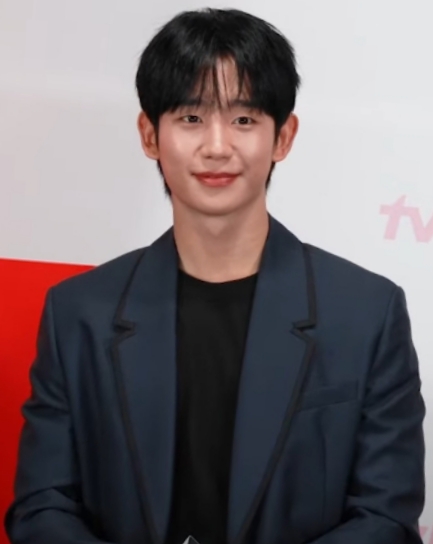
ช็อง แฮ-อิน

| name = ช็อง แฮ-อิน
| image = Jung Hae-in 정해인 2024 02.jpg
| caption = ช็องในเดือนสิงหาคม 2024
| birth_place = โซล เกาหลีใต้
| education = มหาวิทยาลัยพย็อแท็ก
| years_active = 2013–ปัจจุบัน
| agent = เอฟเอ็นซีเอนเตอร์เทนเมนต์
| module = Infobox Korean name|child=yes|headercolor=transparent
| rr = Jeong Hae-in
| mr = Chŏng Haein
ช็อง แฮ-อิน (; เกิด 1 เมษายน ค.ศ. 1988) เป็นนักแสดงชาวเกาหลีใต้ เขาปรากฏเป็นครั้งแรกในมิวสิกวีดีโอเพลง "โมยา" ของAOA Black|เอโอเอแบล็กเมื่อ ค.ศ. 2013 ก่อนเปิดตัวอย่างเป็นทางการผ่านละครโทรทัศน์เรื่อง "คำสาปร้าย วิวาห์รัก" ในปีถัดมา เขาเริ่มมีชื่อเสียงจากบทสมทบในเรื่อง "ลิขิตฝันฉันและเธอ" และ "ฟ้าพลิก ชีวิตยังต้องสู้" ช็องได้รับบทนำครั้งแรกเมื่อ ค.ศ. 2018 ในเรื่อง "สื่อในสายฝน " และยังได้รับการยอมรับจากบทนำของเขาในเรื่อง "D.P. หน่วยล่าทหารหนีทัพ"
== ผลงานการแสดง ==
=== ภาพยนตร์ ===
| class="wikitable sortable"
!ปี
!เรื่อง
!บทบาท
! class="unsortable" |หมายเหตุ
! อ้างอิง
|-
|
|:ko:레디액션 청춘|"เดอะยูธ"
| พัก มัน-แจ
|
|
|-
|
|Salut d'Amour (film)|"หัวใจรักไม่หมดไฟ"
| คิม ซ็อง-ชิล (วัยหนุ่ม)
|
|
|-
|
|"เดอะมูนออฟโซล"
| จี พย็อง
| ภาพยนตร์สั้น
|
|-
| rowspan="2" |
|The King's Case Note|"เดอะคิงส์เคสโน๊ต"
|ฮึก-อุน
|
|
|-
|:ko:역모: 반란의 시대|"คอนสไปเรซี: เอจออฟรีเบลเลียน"
| คิม โฮ
|
|
|-
|
|Heung-boo: The Revolutionist|"ฮึง-บู: เดอะเรโวลูชันนิส"
| พระเจ้าฮ็อนจงแห่งโชซ็อน
|
|
|-
| rowspan="2" |
|Tune in for Love|"คลื่นรักสื่อใจ"
| ชา ฮย็อน-อู
|
|
|-
|"Start-Up (film)|สตาร์ต-อัป"
| อู ซัง-พิล
|
|
|-
| rowspan="1" |
|"พีวอนฮาโมนี: เดอะบีกินนิงออฟอะนิวเวิลด์"
| ฮัน
| แขกรับเชิญ
|
|
=== ละครโทรทัศน์ ===
| class="wikitable sortable"
!ปี
!เรื่อง
!บทบาท
! เครือข่าย
! อ้างอิง
|-
| rowspan="2" |
| "คำสาปร้าย วิวาห์รัก"
| ชเว คัง-อิน
|Chosun Broadcasting Company|	ทีวีโชซ็อน
|
|-
|"ซัมชองซา 3 ทหารเสือคู่บัลลังก์"
| อัน มิน-ซอ
|ทีวีเอ็น
|
|-
| rowspan="2" |
|" เทพบุตรแวมไพร์"
| จู ฮย็อน-อู
|เคบีเอส 2
|
|-
| "Reply วันวาน 1988"
|โบ-ย็อง (รับเชิญ ตอนที่ 13)
|ทีวีเอ็น
|
|-
| rowspan="2" |
|"เยห์แดตส์เดอะเวย์อิตอิส"
| ยู เซ-จุน
|เอสบีเอส
|
|-
|"ก็อบลิน คำสาปรักผู้พิทักษ์วิญญาณ"
| ชเว แท-ฮี (รับเชิญ ตอนที่ 7–8)
| ทีวีเอ็น
|
|-
|
|"ไนต์ไลต์"
| ทัก
|เอ็มบีซี
|
|-
|
|"ลิขิตฝันฉันและเธอ"
| ฮัน อู-ทัก
| เอสบีเอส
|
|-
|
| "ฟ้าพลิก ชีวิตยังต้องสู้"
| หัวหน้ายู
| ทีวีเอ็น
|
|-
|
| "สื่อในสายฝน"
| ซอ จุน-ฮี
|เจทีบีซี
|
|-
|
| "สายใยคืนใบไม้ผลิ"
| ยู จี-โฮ
| เอ็มบีซี
|
|-
|
| "เสี้ยวหัวใจยังไงก็เป็นเธอ"
| มุน ฮา-ว็อน
| ทีวีเอ็น
|
|-
|
|"สโนว์ดรอป (ละครโทรทัศน์)|สโนว์ดรอป"
| อิม ซู-โฮ
| เจทีบีซี
|
|-
|
=== เว็บซีรีส์ ===
| class="wikitable sortable plainrowheaders"
|-
! scope="col" rowspan="2" | ปี
! scope="col" colspan="1" | ชื่อ
! scope="col" rowspan="2" | เครือข่าย
! scope="col" rowspan="2" | บทบาท
! scope="col" rowspan="2" | หมายเหตุ
! scope="col" rowspan="2" class="unsortable" |
|-
! scope="row" | 2021
| "D.P. หน่วยล่าทหารหนีทัพ"
| เน็ตฟลิกซ์
| อัน จุน-โฮ
| ฤดูกาลที่หนึ่ง
| style="text-align:center;" |
|-
|
=== รายการโทรทัศน์ ===
| class="wikitable plainrowheaders"
|-
! scope="col" rowspan="2" | ปี
! scope="col" colspan="2" | ชื่อ
! scope="col" rowspan="2" | เครือข่าย
! scope="col" rowspan="2" | บทบาท
! scope="col" rowspan="2" class="unsortable" |
|-
! scope="col" | อังกฤษ
! scope="col" | เกาหลี
|-
! scope="row" | 2019–2020
| "ช็อง แฮ-อิน ทราเวลล็อก"
| 정해인의 걸어보고서
| เคบีเอส 2
| ตนเอง
| style="text-align:center;" |
|-
! scope="row" | 2021
| "เฮาส์ออนวีลส์ 3"
| 바퀴 달린 집
|ทีวีเอ็น
| แขกรับเชิญ ตอนที่ 11
| style="text-align:center;"|
|
== รางวัลและการเสนอชื่อ ==
| class="wikitable sortable"
!ปี
!รางวัล
!สาขา
!ผู้รับ
!ผล
! class="unsortable" |
|-
|2016
| เอสบีเอสดราม่าอะวอดส์ ครั้งที่ 24
| รางวัลดาราหน้าใหม่
|"เยห์แดตส์เดอะเวย์อิตอิส"
|
|
|-
|2017
| เอสบีเอสดราม่าอะวอดส์ ครั้งที่ 25
| รางวัลดีเด่น ประเภทนักแสดงชายในละครวันพุธ–พฤหัสบดี
|"ลิขิตฝันฉันและเธอ"
|
|
|-
| rowspan="9" |2018
|แพ็กซังอาตส์อะวอดส์ ครั้งที่ 54
| นักแสดงชายยอดนิยม (โทรทัศน์)
|"อาตส์"
|
|
|-
| rowspan="2" |เอแพนสตาร์อะวอดส์|เอแพนสตาร์อะวอดส์ ครั้งที่ 6
| รางวัลดีเด่น ประเภทนักแสดงชายในมินิซีรีส์
| rowspan="5" |"สื่อในสายฝน"
|
| rowspan="2" |
|-
|เค-สตาร์อะวอด
|
|-
| rowspan="3" | เดอะโซลอะวอดส์ ครั้งที่ 2
| นักแสดงชายหน้าใหม่ยอดเยี่ยม (โทรทัศน์)
|
|
|-
|ป็อปปูลาริตีอะวอร์ด (โทรทัศน์)
|
|
|-
| รางวัลศิลปินกระแสเกาหลี
|
|
|-
| rowspan="3" | เอเชียอาร์ติสต์อะวอดส์ ครั้งที่ 3
| ศิลปินแห่งปี
| rowspan="5" | ตนเอง
|
| rowspan="3" |
|-
|เอเชียทาเลนต์
|
|-
| การแสดงอารมณ์ยอดเยี่ยม
|
|-
| rowspan="7" |2019
| rowspan="2" | เอเชียอาร์ติสต์อะวอดส์ ครั้งที่ 4
| ไอคอนยอดเยี่ยม
|
| rowspan="2" |
|-
| เอเอเอโพเทนเชียล (นักแสดง)
|
|-
| rowspan="2" |เอ็มบีซีดราม่าอะวอดส์ ครั้งที่ 19
| รางวัลใหญ่
| rowspan="2" |"สายใยคืนใบไม้ผลิ"
|
| rowspan="2" |
|-
| รางวัลดีเด่นสูงสุด ประเภทนักแสดงชายในละครวันพุธ–พฤหัสบดี
|
|-
| เทศกาลภาพยนตร์ลอนดอนอีสต์เอเชีย 2019
| ป็อปปูลาริตีอะวอร์ด
| rowspan="7" |"คลื่นรักสื่อใจ"
|
|
|-
|บลูดรากอนฟิล์มอะวอดส์ ครั้งที่ 40
|Blue Dragon Film Award for Best New Actor|นักแสดงชายหน้าใหม่ยอดเยี่ยม
|
|
|-
|ซีน 21 อะวอดส์
|นักแสดงชายหน้าใหม่ยอดเยี่ยม
|
|
|-
| rowspan="4" |2020
|แพ็กซังอาตส์อะวอดส์ ครั้งที่ 56
|Baeksang Arts Awards for Best New Actor (Film)|นักแสดงชายหน้าใหม่ยอดเยี่ยม (ภาพยนตร์)
|
|
|-
|แกรนด์เบลล์อะวอดส์ ครั้งที่ 56
| rowspan="3" | นักแสดงชายหน้าใหม่ยอดเยี่ยม
|
|
|-
| รางวัลศิลปะภาพยนตร์ช็อนซา ครั้งที่ 25
|
|
|-
| บูอิลฟิล์มอะวอดส์ ครั้งที่ 29
|
|
|
== อ้างอิง ==
== แหล่งข้อมูลอื่น ==
*
*
* ช็อง แฮ-อิน ที่เอฟเอ็นซีเอนเตอร์เทนเมนต์
หมวดหมู่:บุคคลที่เกิดในปี พ.ศ. 2531
หมวดหมู่:บุคคลที่ยังมีชีวิตอยู่
หมวดหมู่:นักแสดงชายจากโซล
หมวดหมู่:นักแสดงละครโทรทัศน์ชายชาวเกาหลีใต้
หมวดหมู่:นักแสดงภาพยนตร์ชายชาวเกาหลีใต้
หมวดหมู่:ศิลปินสังกัดเอฟเอ็นซีเอนเตอร์เทนเมนต์